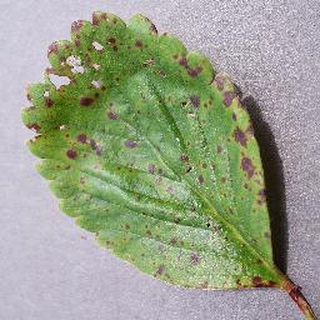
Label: strawberry_leaf_scorch